Dutch language

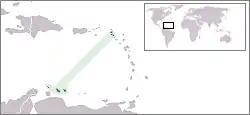
The Dutch Caribbean at both ends of the Lesser Antilles, lining the Caribbean Sea

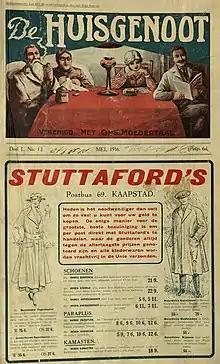
Standard Dutch used in a 1916 ad in South Africa before Afrikaans replaced Dutch for use in media

Despite the Dutch presence in Indonesia for almost 350 years, as the Asian bulk of the Dutch East Indies, the Dutch language has no official status there and the small minority that can speak the language fluently are either educated members of the oldest generation, or employed in the legal profession such as historians, diplomats, lawyers, jurists and linguists/polyglots, as certain law codes are still only available in Dutch. Dutch is taught in various educational centres in Indonesia, the most important of which is the Erasmus Language Centre (ETC) in Jakarta. Each year, some 1,500 to 2,000 students take Dutch courses there. In total, several thousand Indonesians study Dutch as a foreign language. Owing to centuries of Dutch rule in Indonesia, many old documents are written in Dutch. Many universities therefore include Dutch as a source language, mainly for law and history students. In Indonesia this involves about 35,000 students.